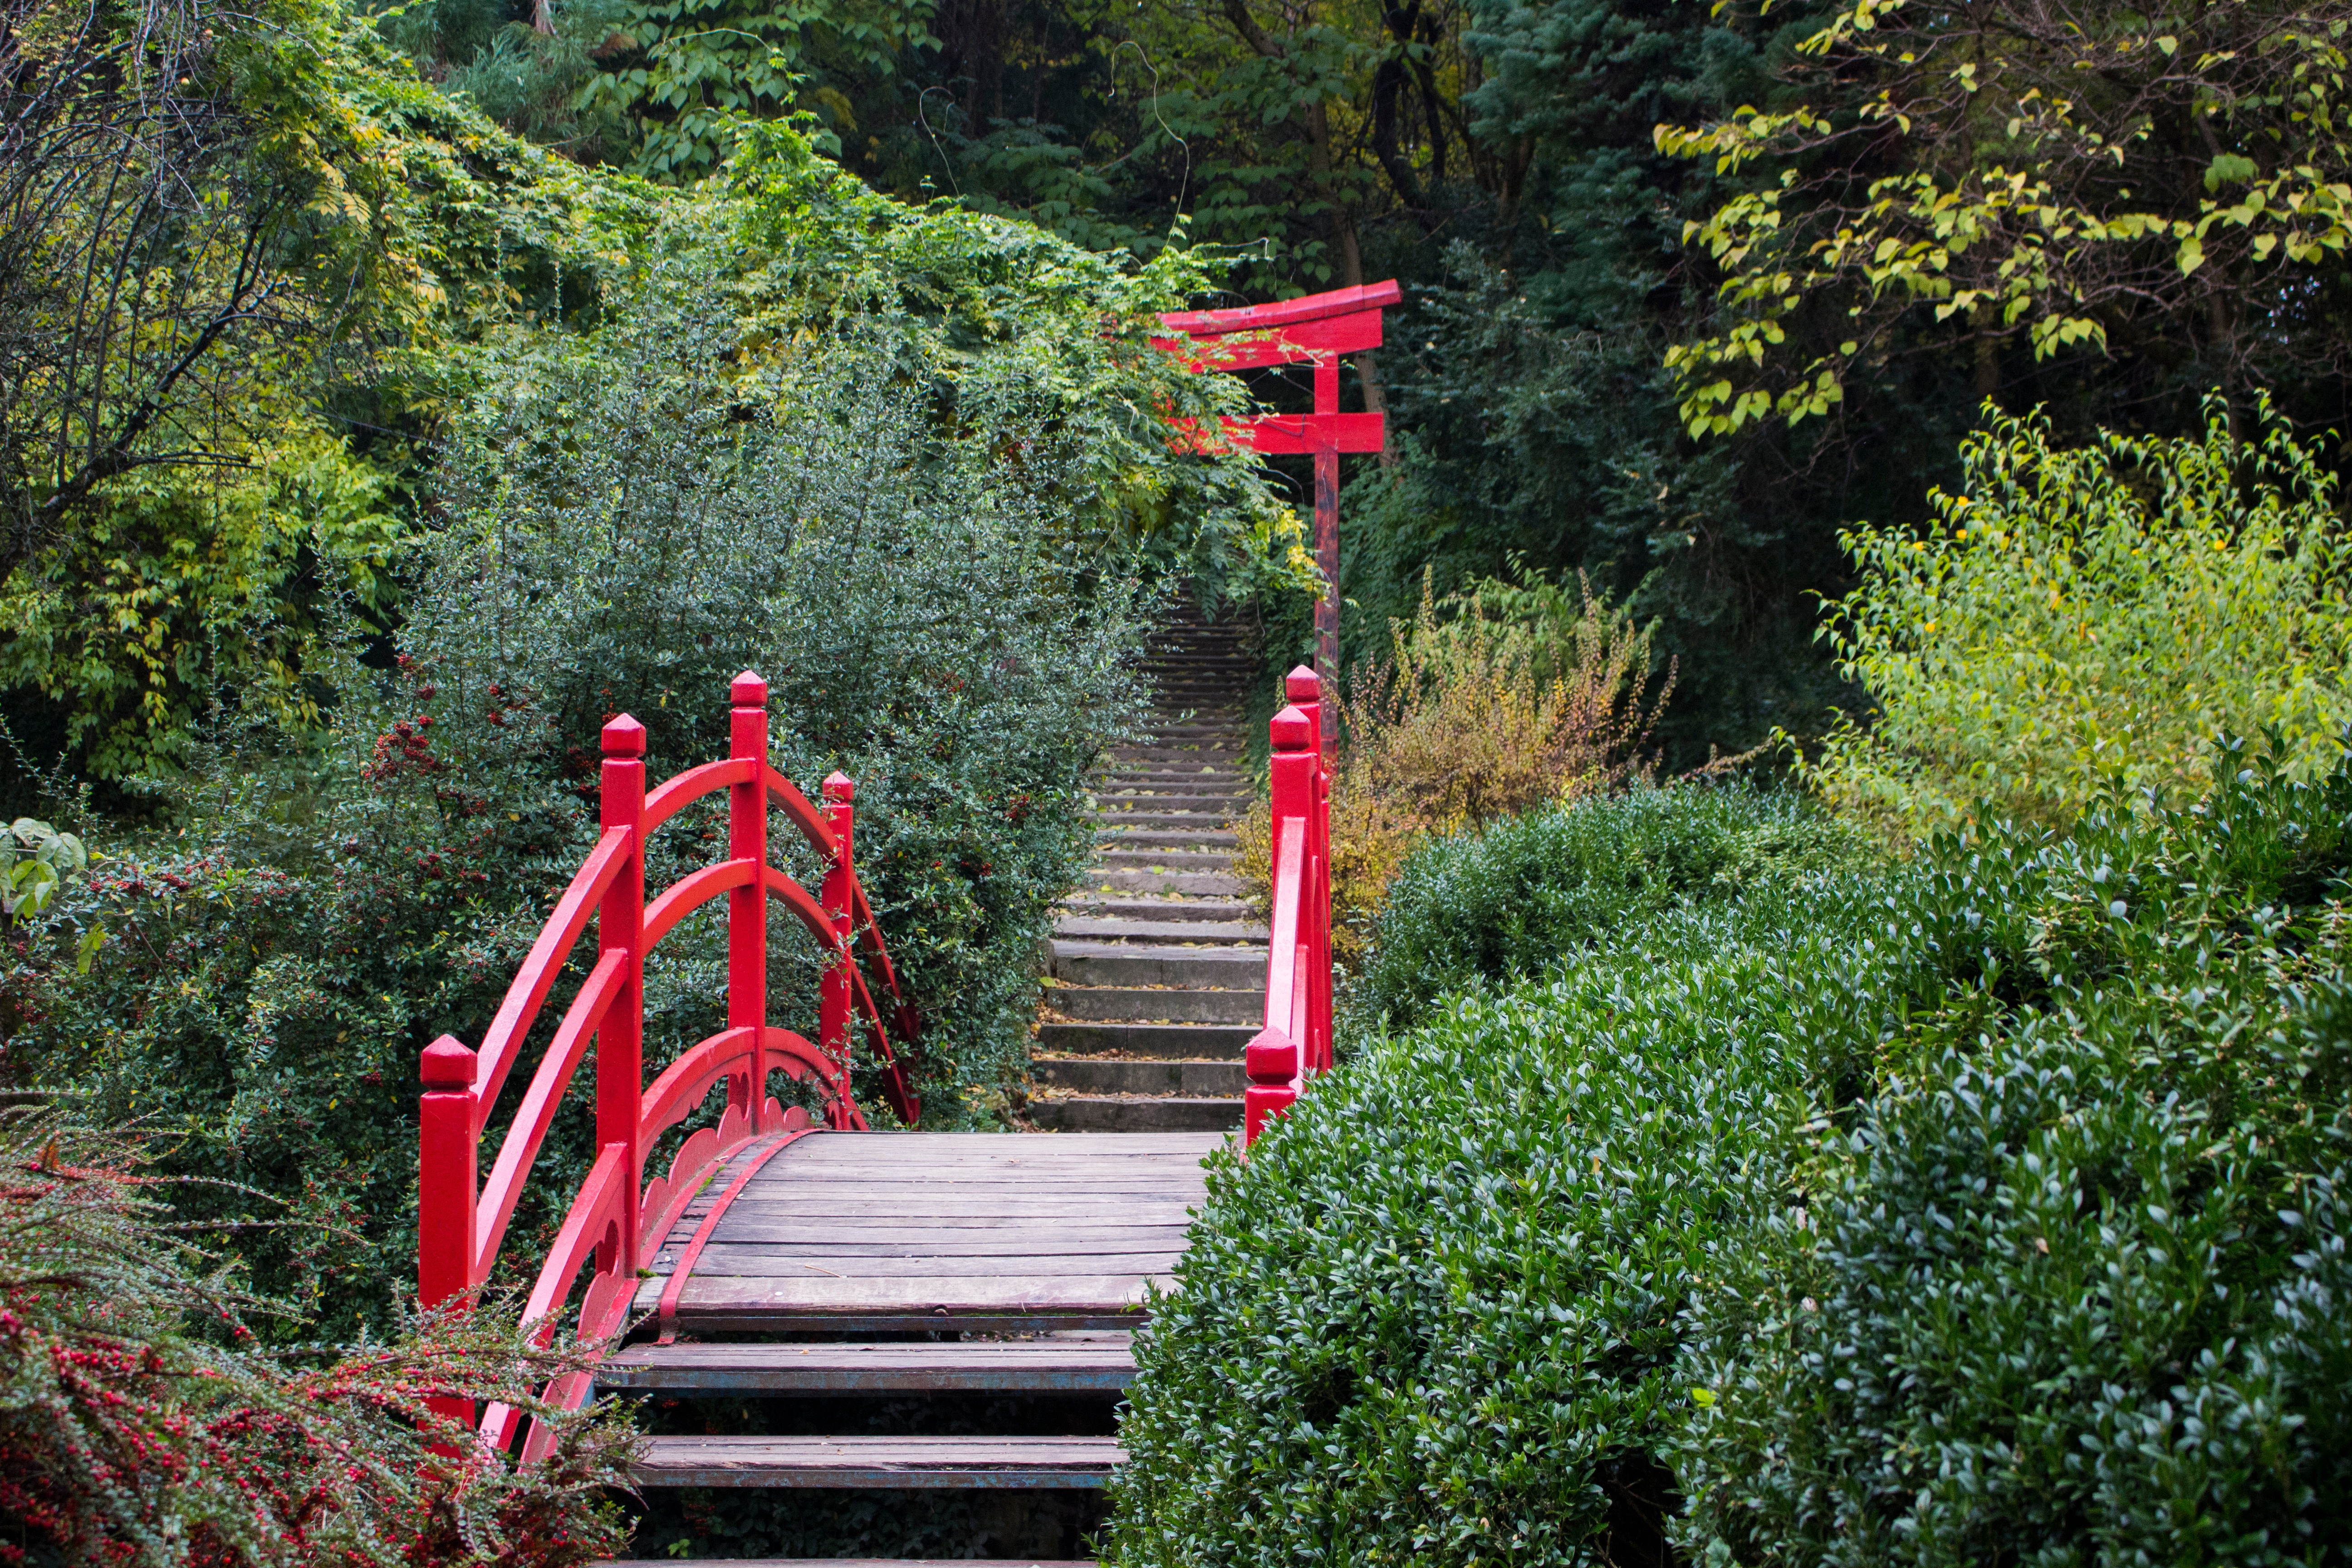
tree, forest, grass, plant, trail, leaf, flower, green, jungle, autumn, botany, garden, flora, shrub, rainforest, botanical garden, yard